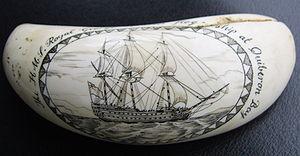
La bataille des Cardinaux, connue sous le nom de Battle of Quiberon Bay par les Britanniques, est une bataille navale ayant opposé les flottes française et britannique pendant la guerre de Sept Ans. Elle a lieu le 20 novembre 1759 et se déroule dans un triangle de sept milles marins formé par les îles d'Hœdic et Dumet et la pointe du Croisic, au large de la Bretagne.